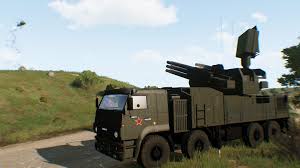
Label: Air Defense